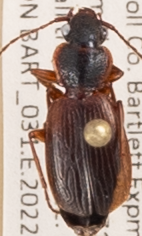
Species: Cymindis cribricollis
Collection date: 2022-08-17
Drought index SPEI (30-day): -0.9
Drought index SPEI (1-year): -0.9
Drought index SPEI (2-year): -1.69